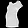
Label: T - shirt / top